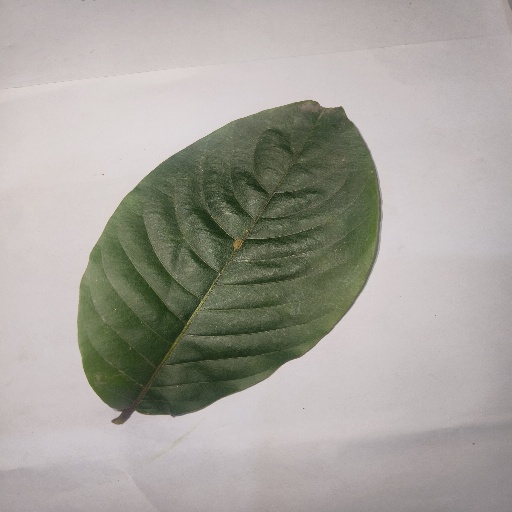
Species: HariTaki
Leaf condition: Healthy Leaf